Zine

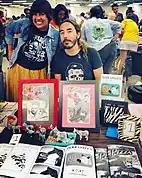

There has been a resurgence in the alternative publication culture beginning in the 2010s, in tandem with the influx of zine libraries and as a result of the digital age, which has sparked zine festivals across the globe. The San Francisco Zine Fest started in 2001 and features up to 200+ exhibitors, while the Los Angeles Zine Fest started in 2012 with only a handful of exhibitors, now hosting over 200 exhibitors. These are considered to be some of the biggest zine fests in the United States.